Jake Stewart (politician)

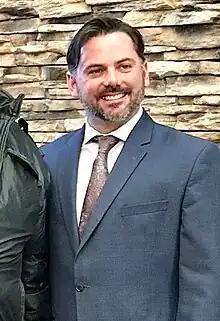
Stewart in 2020

Jake Daniel Stewart (born March 10, 1978) is a Canadian politician who was elected to the Legislative Assembly of New Brunswick in the 2010 provincial election. He represented the electoral district of Southwest Miramichi as a member of the Progressive Conservatives. He resigned on August 17, 2021 and was elected the Conservative Member of Parliament for the riding of Miramichi—Grand Lake on September 20, 2021 and served for one term, not running for re-election in 2025.